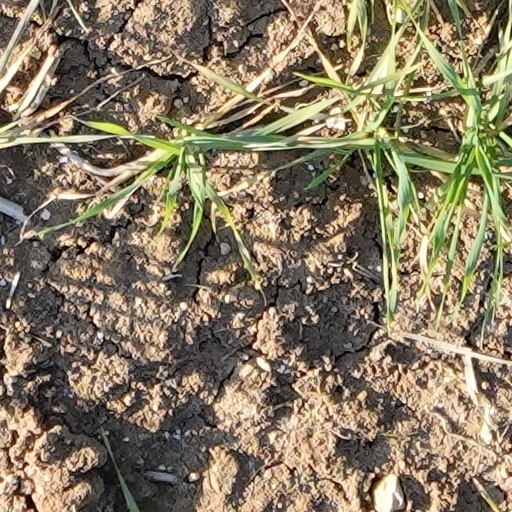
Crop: wheat